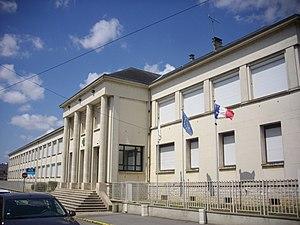
Collège et lycée Émile-Zola de Châteaudun (Eure-et-Loir, France)
Cette liste recense les 26 implantations de lycée sur le territoire du département français d'Eure-et-Loir :
Le lycée Émile-Zola est un établissement d'enseignement secondaire et supérieur de l'académie d'Orléans-Tours situé à Châteaudun au 26, rue de Civry, dans le département d'Eure-et-Loir, en région Centre-Val-de-Loire.